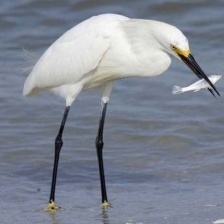
Species: SNOWY EGRET
Scientific name: EGRETTA THULA